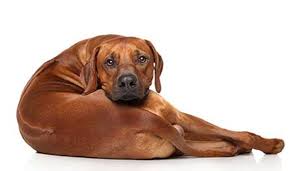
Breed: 230-n000080-Rhodesian_ridgeback